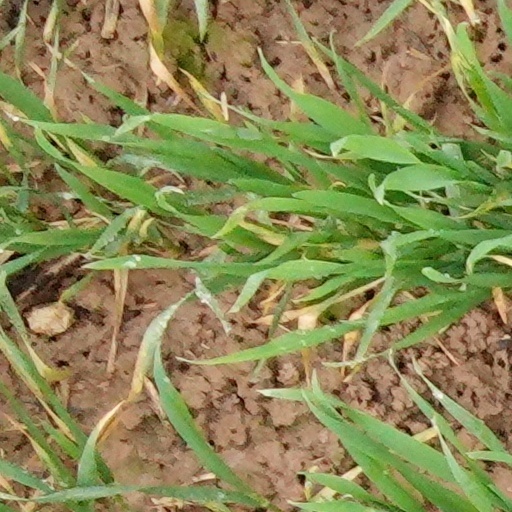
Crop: wheat